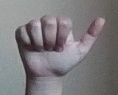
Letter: dhad